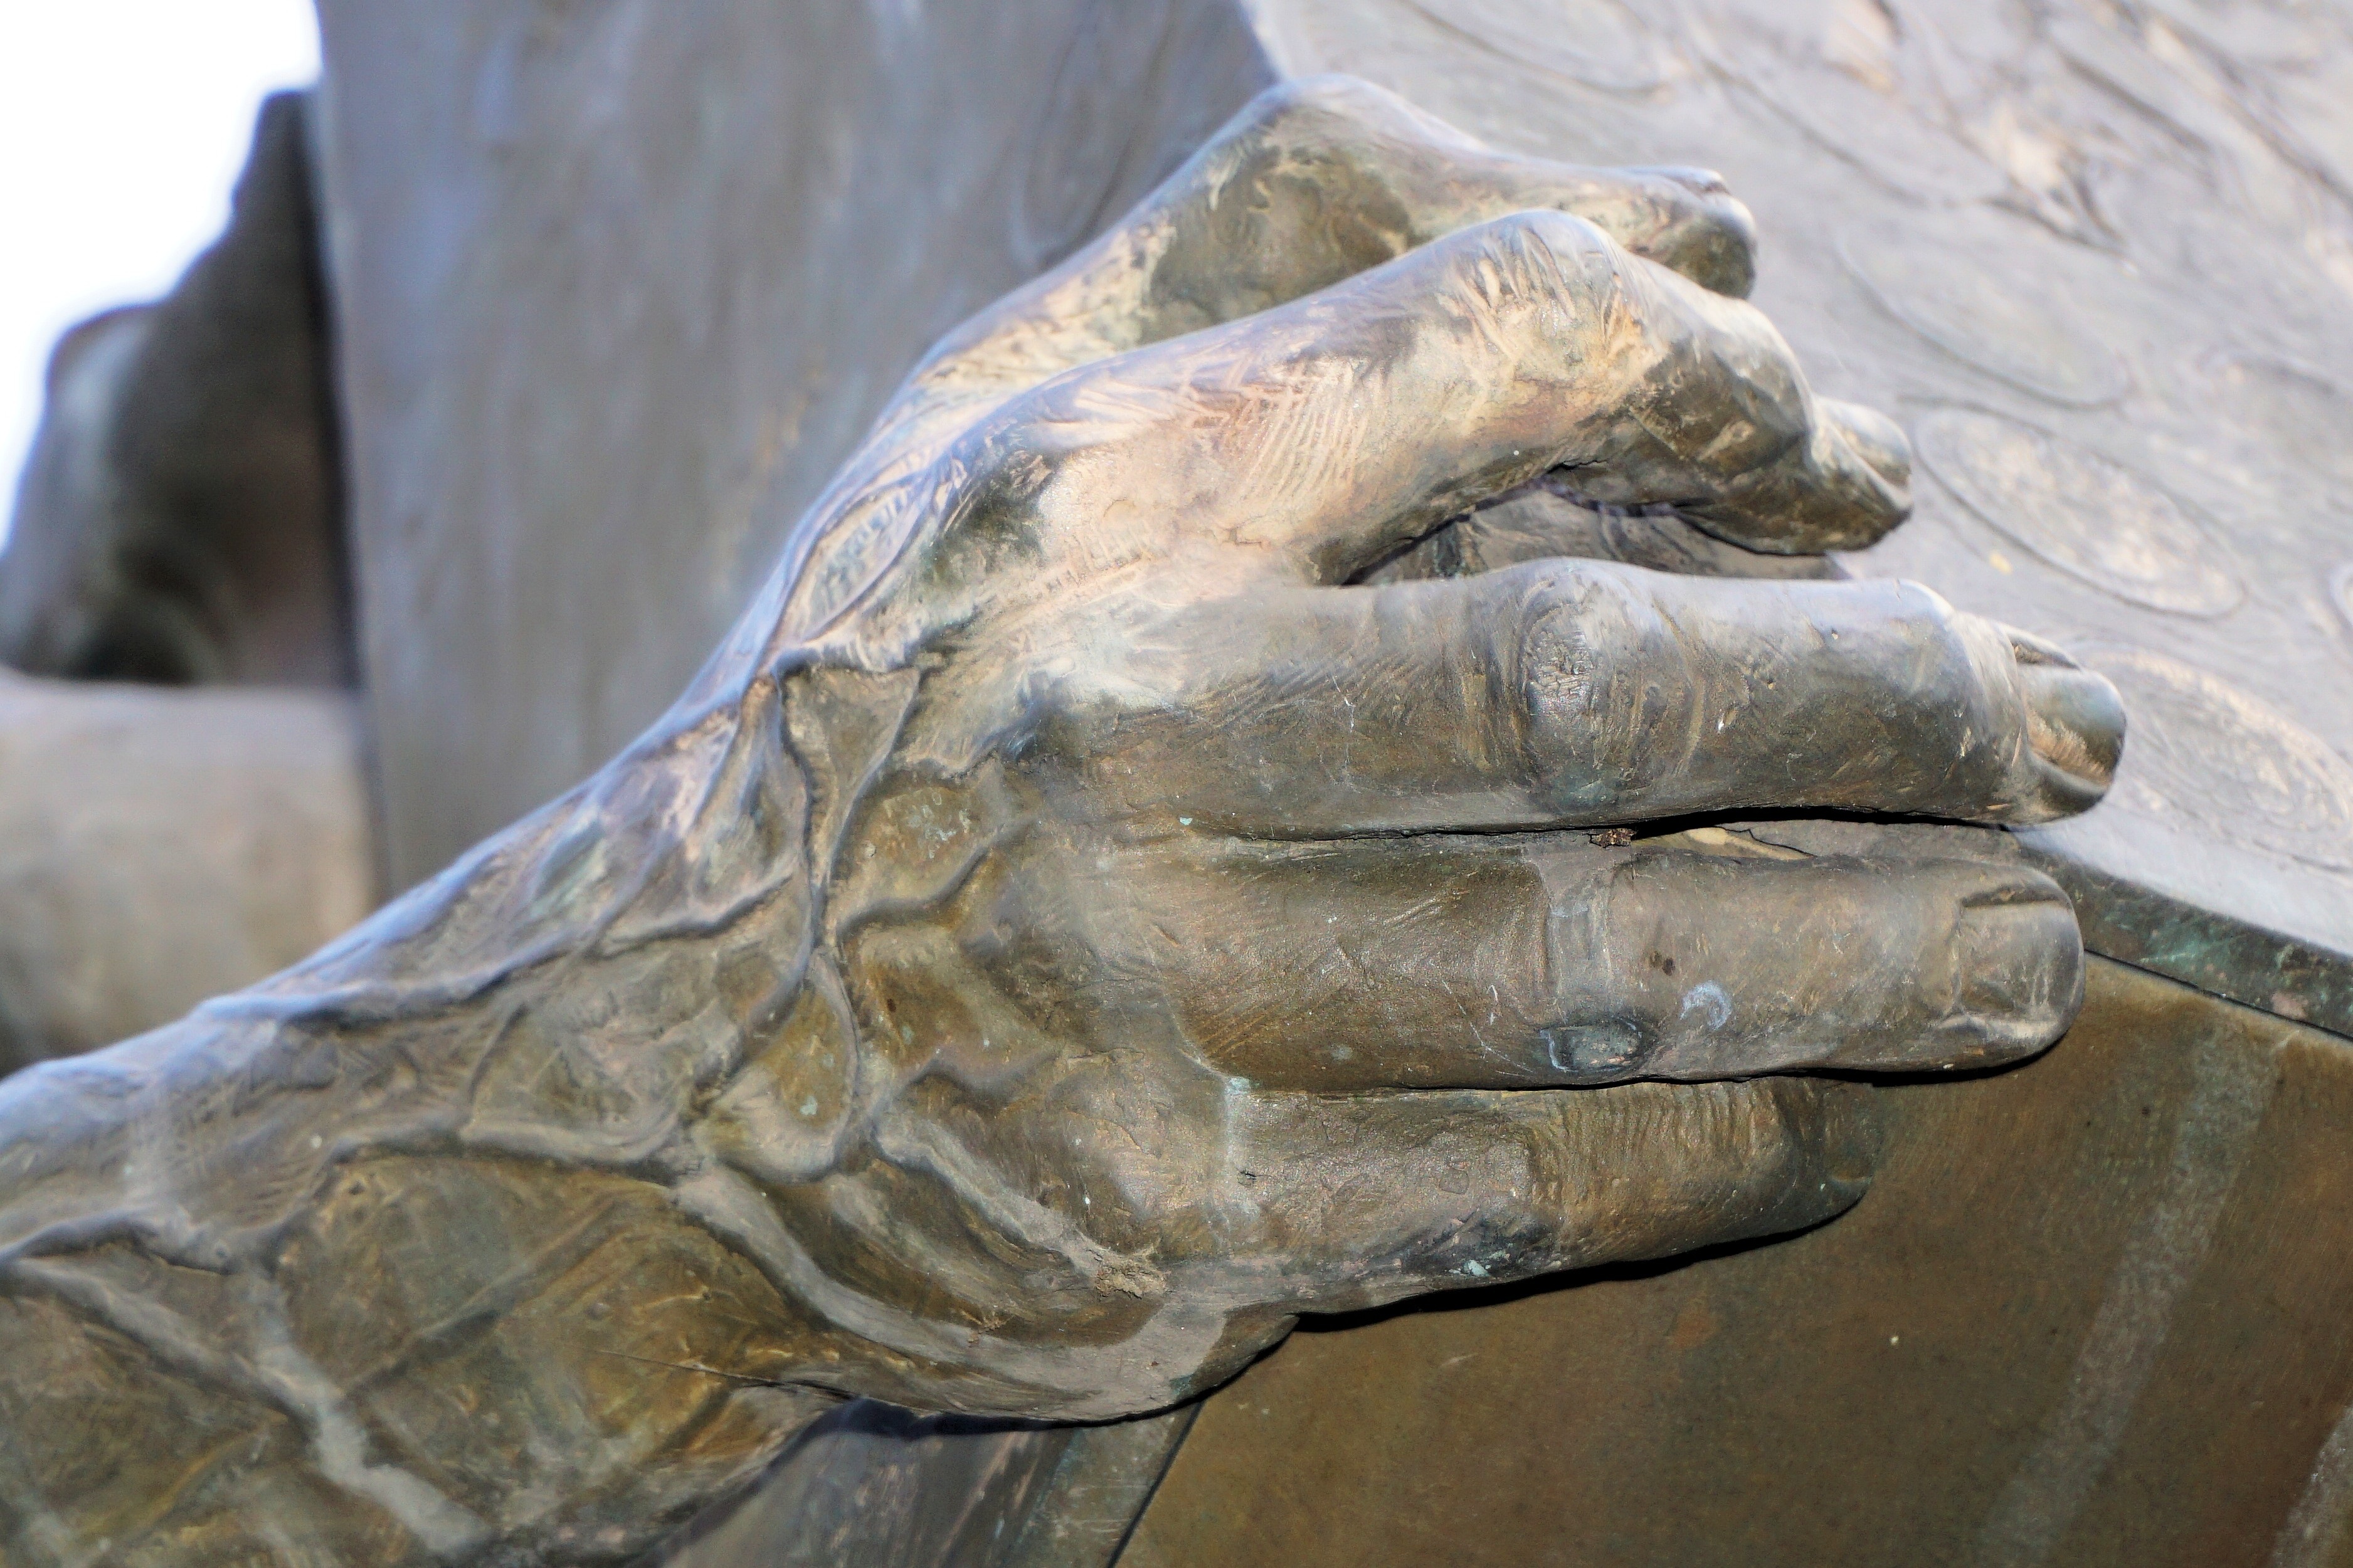
hand, rock, wood, monument, statue, human, material, artwork, places of interest, sculpture, art, geology, figure, bronze, carving, stone carving, ancient history